Morgan Tuck

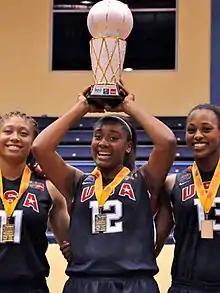
Tuck in 2012

Morgan Tuck (born April 30, 1994) is an American former professional basketball player who is currently the general manager of the Connecticut Sun. She played her first four WNBA seasons with the Connecticut Sun. She won 4 consecutive NCAA championships with the University of Connecticut. She completed her high school career at Bolingbrook High School in Bolingbrook, Illinois. She played on the USA Basketball U17, U18 and U19 teams, where she helped each team win a gold medal.